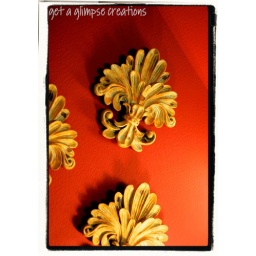
just something i have hanging on one of our red walls in the den